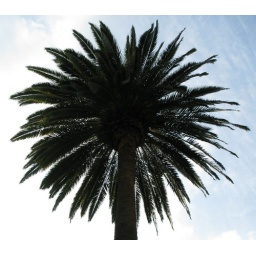
palm tree on my home street in pasadena CA